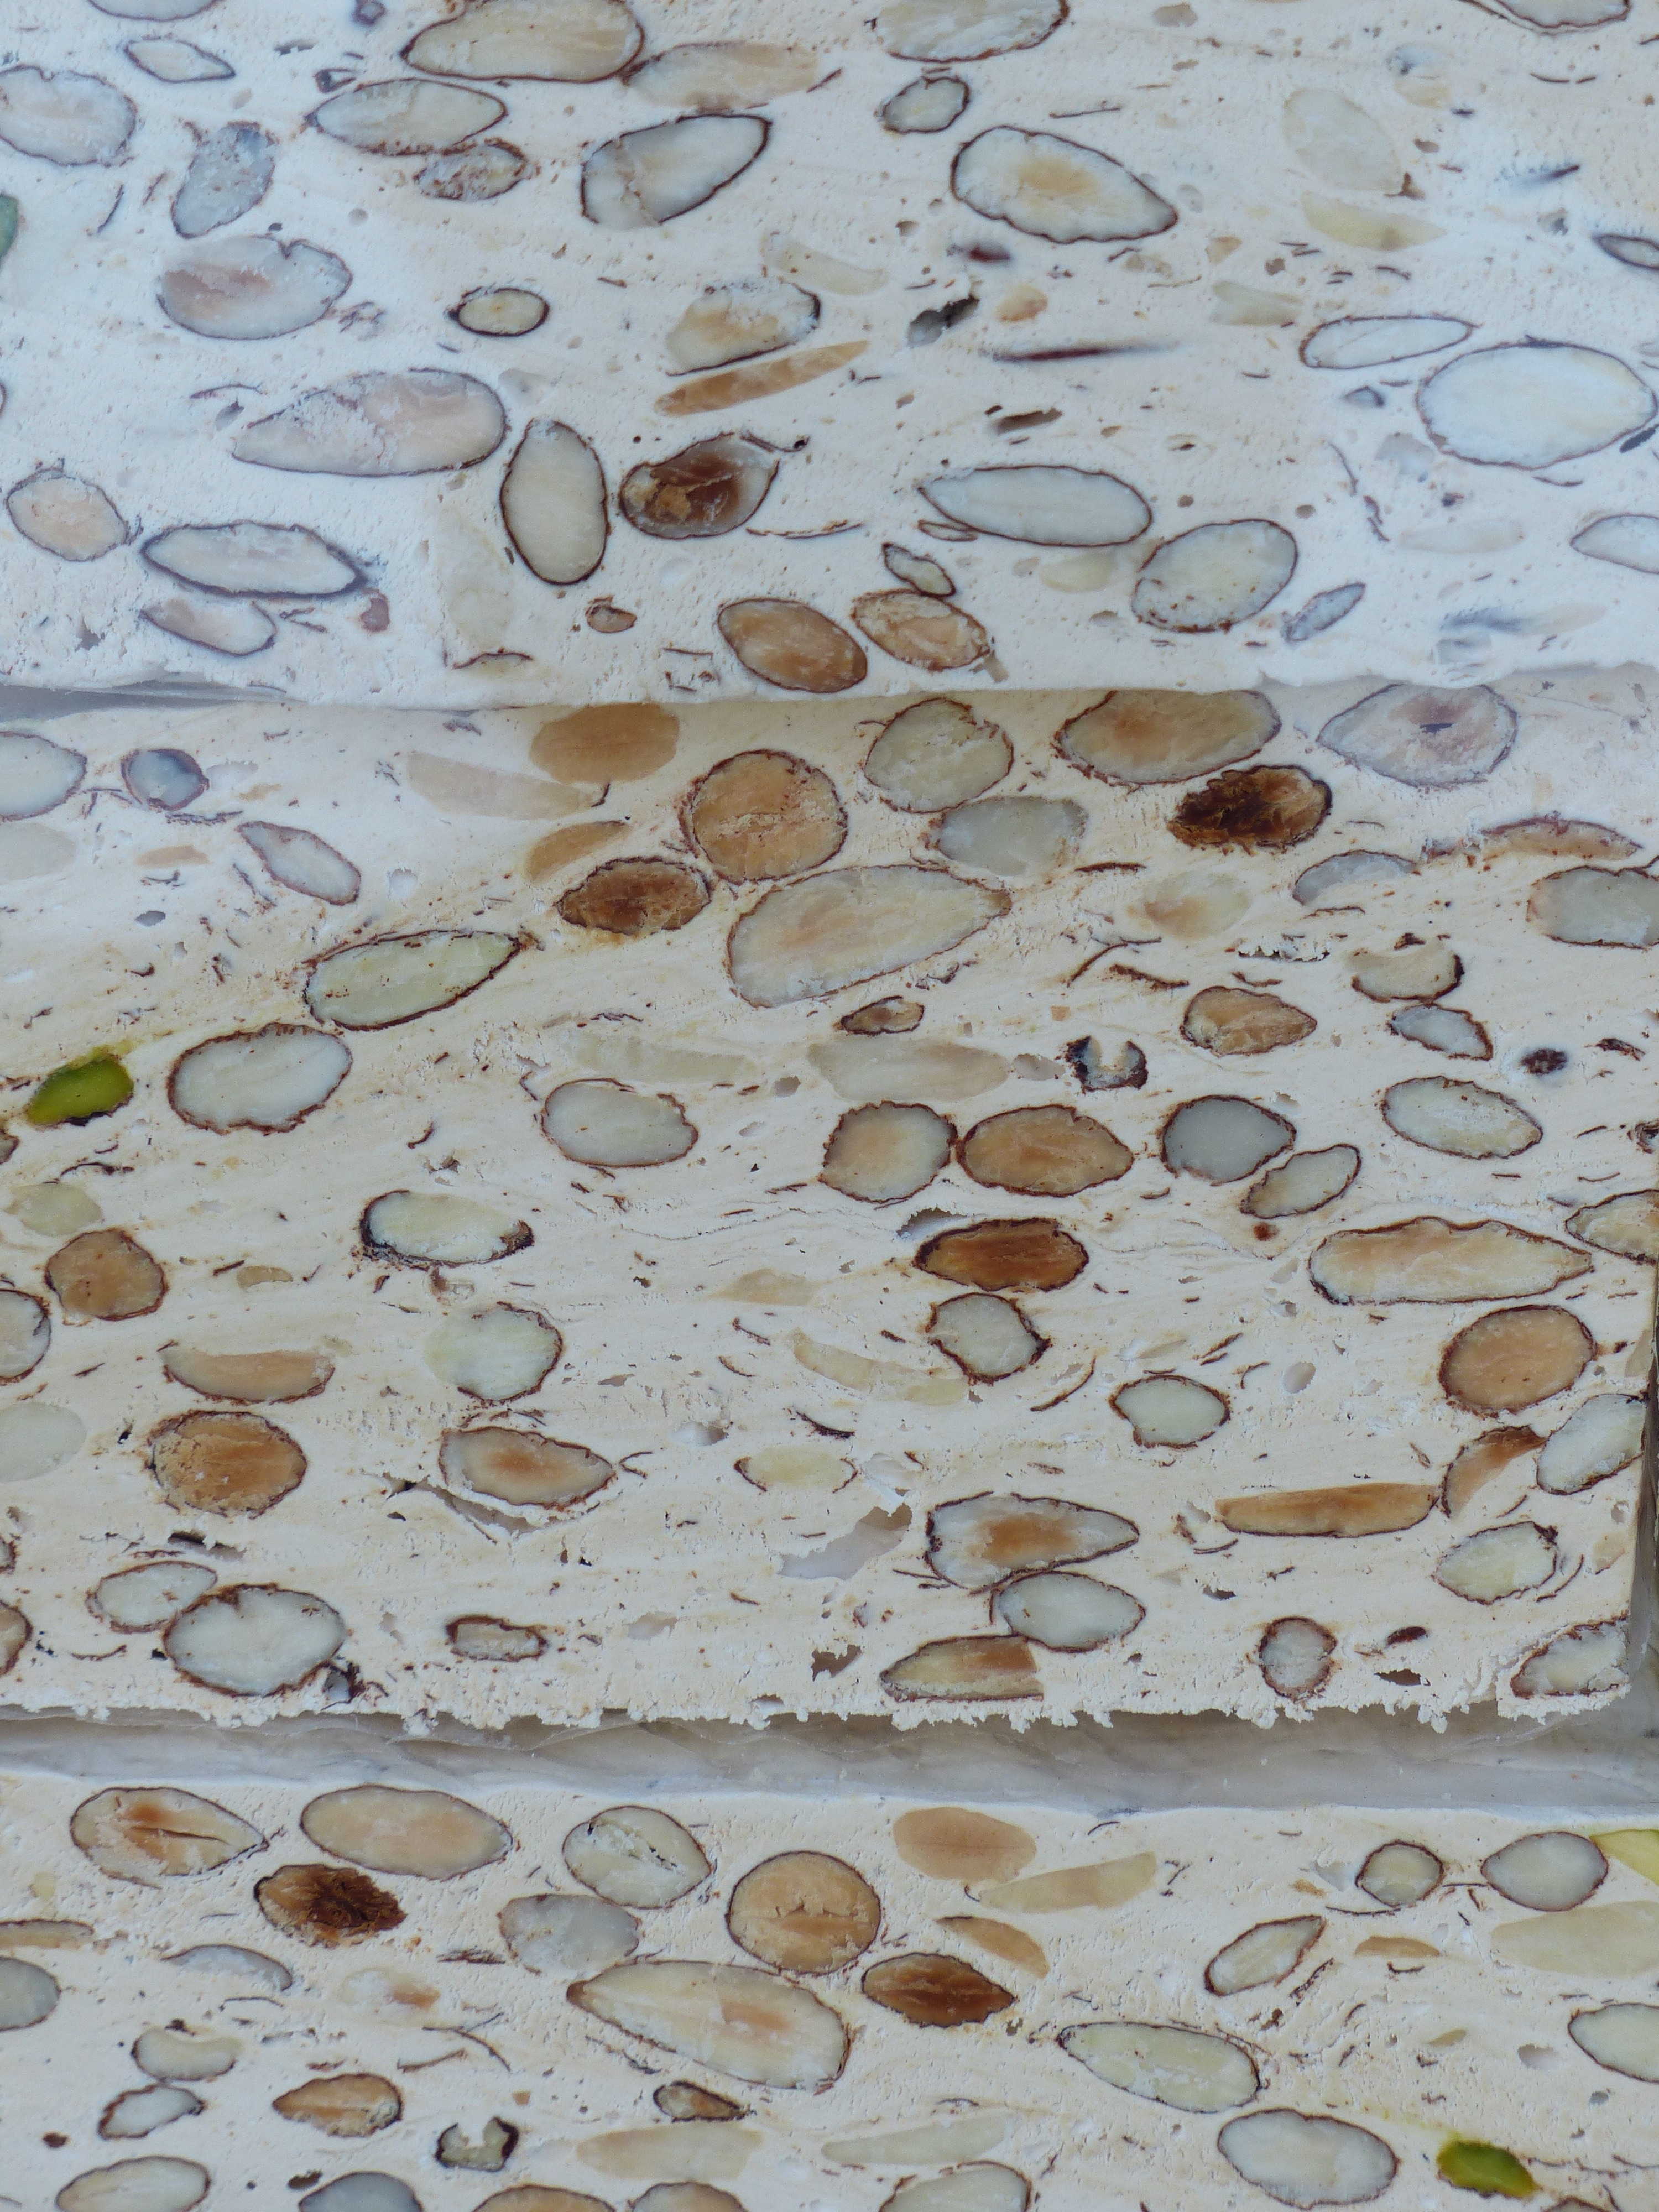
rock, wood, texture, leaf, floor, wall, honey, pattern, pebble, material, circle, art, sweetness, treat, turkish, flooring, road surface, halva, confectionery specialities